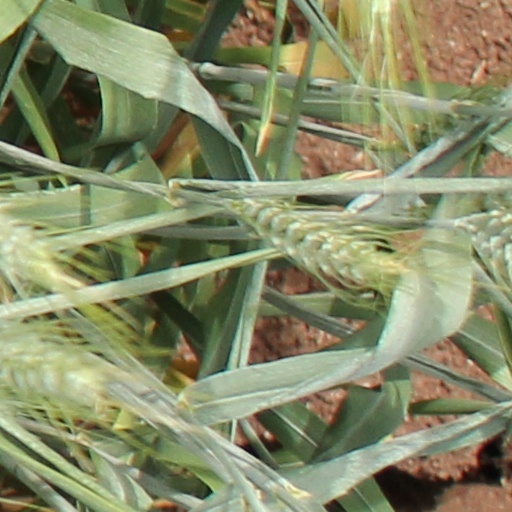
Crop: wheat